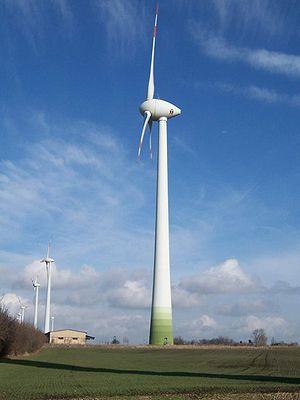
Le secteur de l'énergie éolienne en Allemagne a pris une grande importance : en 2019, la part de l'éolien dans la production d'électricité du pays atteint 20,9 % ; en 2018, l'Allemagne se place au 1ᵉʳ rang européen pour la production d'électricité éolienne : 111,6 TWh, soit 29,4 % du total de l'Union européenne, et pour la puissance installée : 32,9 % ; au niveau mondial, l'Allemagne se place au 3ᵉ rang avec 8,8 % de la production mondiale et 10,1 % de la puissance totale, derrière la Chine et les États-Unis, et au 2ᵉ rang pour les éoliennes offshore derrière le Royaume-Uni.